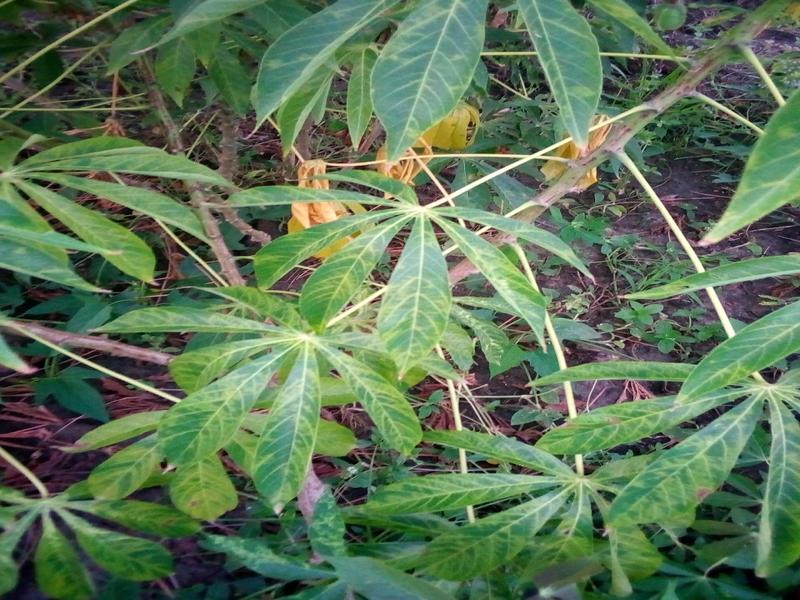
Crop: cassava
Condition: brown_streak_disease